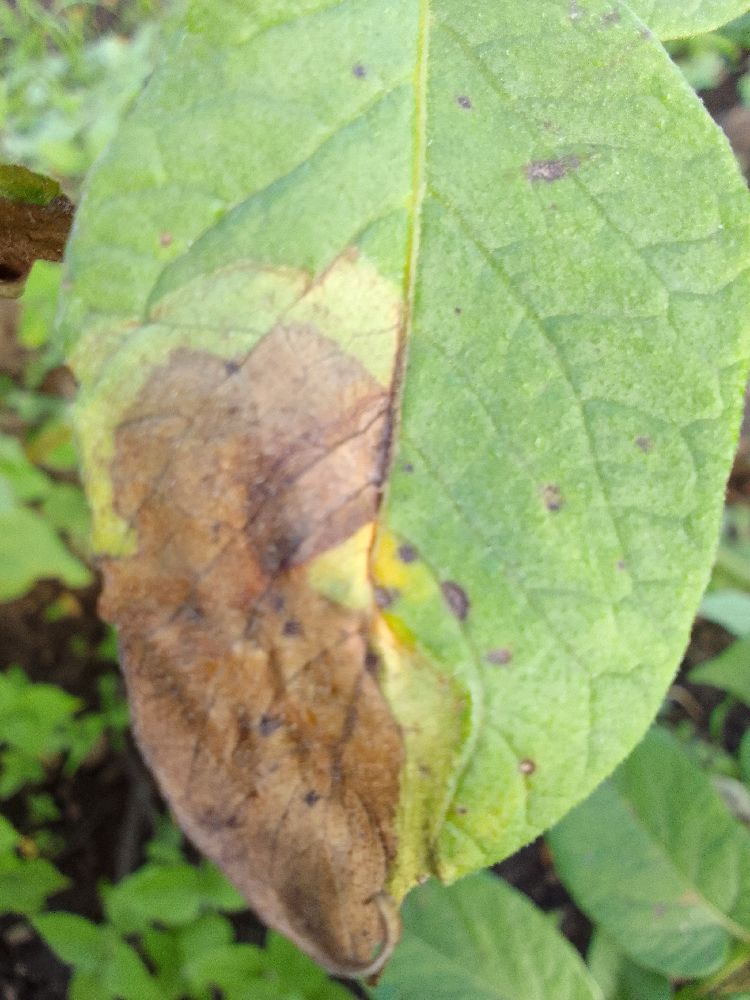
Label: Late blight